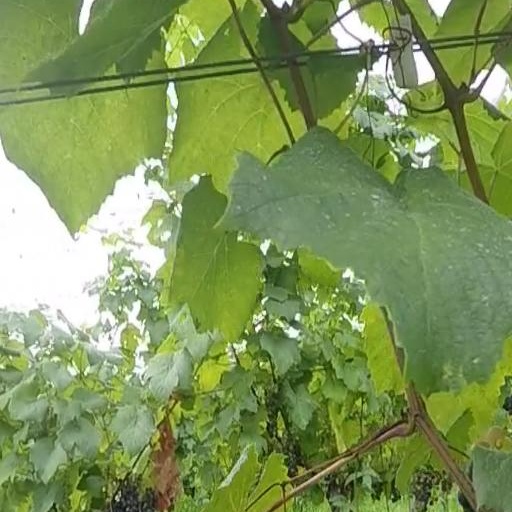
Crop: grape